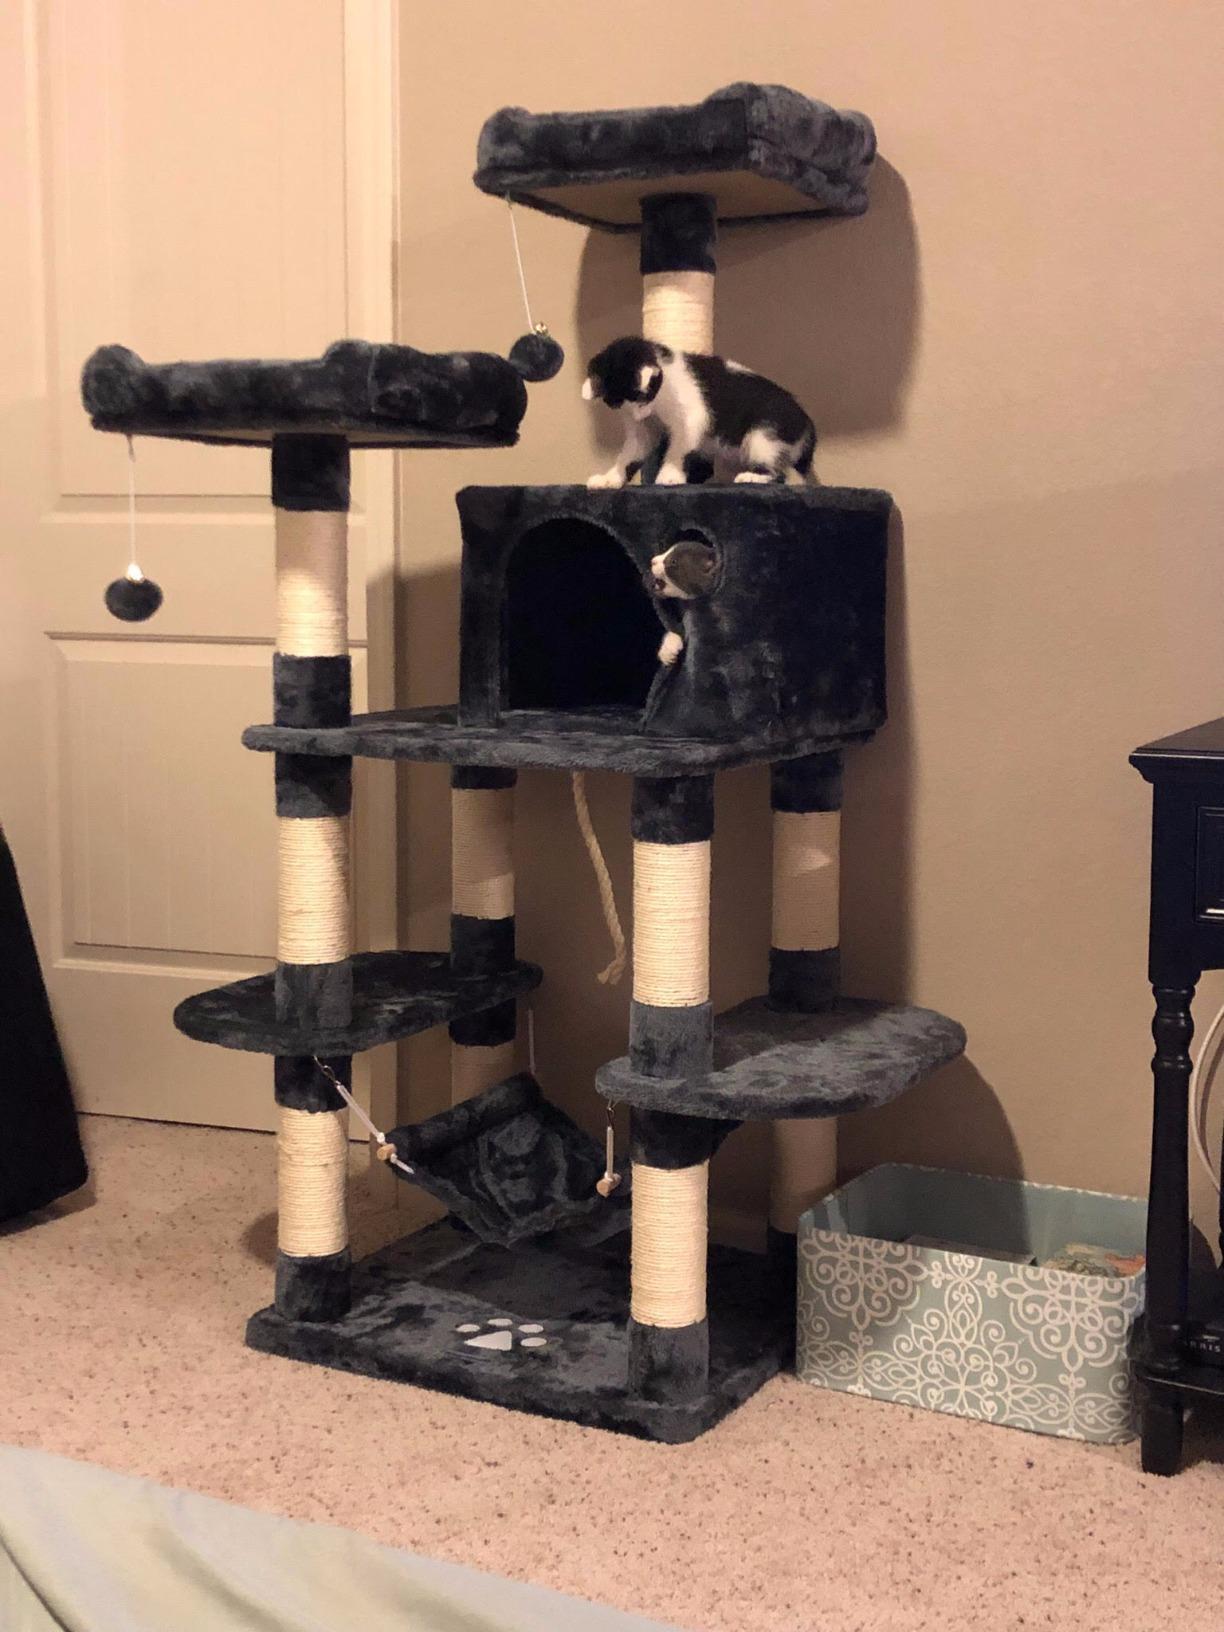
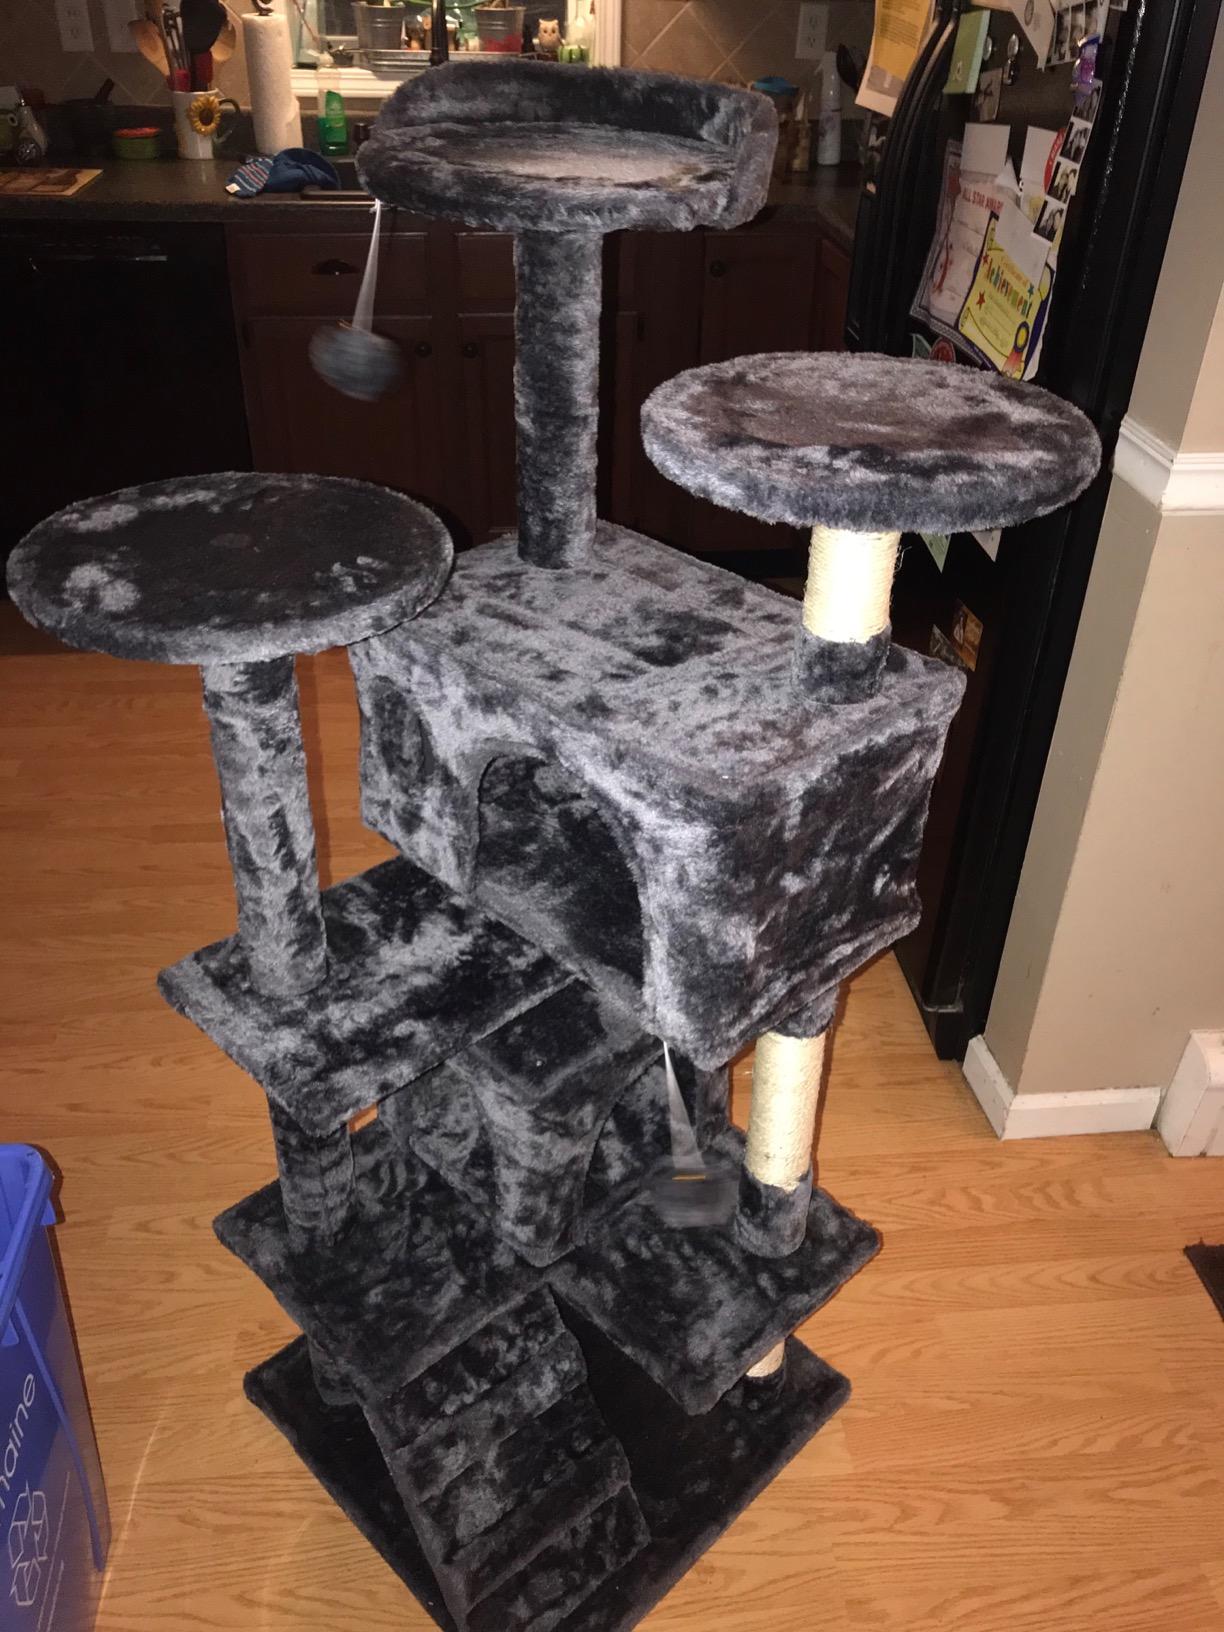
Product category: items_cat tree
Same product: no